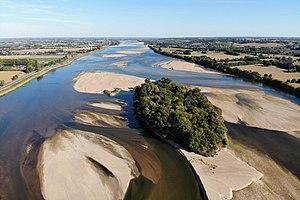
La Loire est le plus long fleuve de France, avec une longueur de 1 006 kilomètres. Sa source se trouve sur le versant sud du mont Gerbier-de-Jonc, au sud-est du Massif central, dans le département de l'Ardèche. Son embouchure vers l'océan Atlantique se trouve dans le département de la Loire-Atlantique, dans l'ouest de la région des Pays de la Loire. Son cours se situe intégralement en France ; il est géométriquement orienté d'abord sud-nord jusqu'aux environs de Briare dans le Loiret.